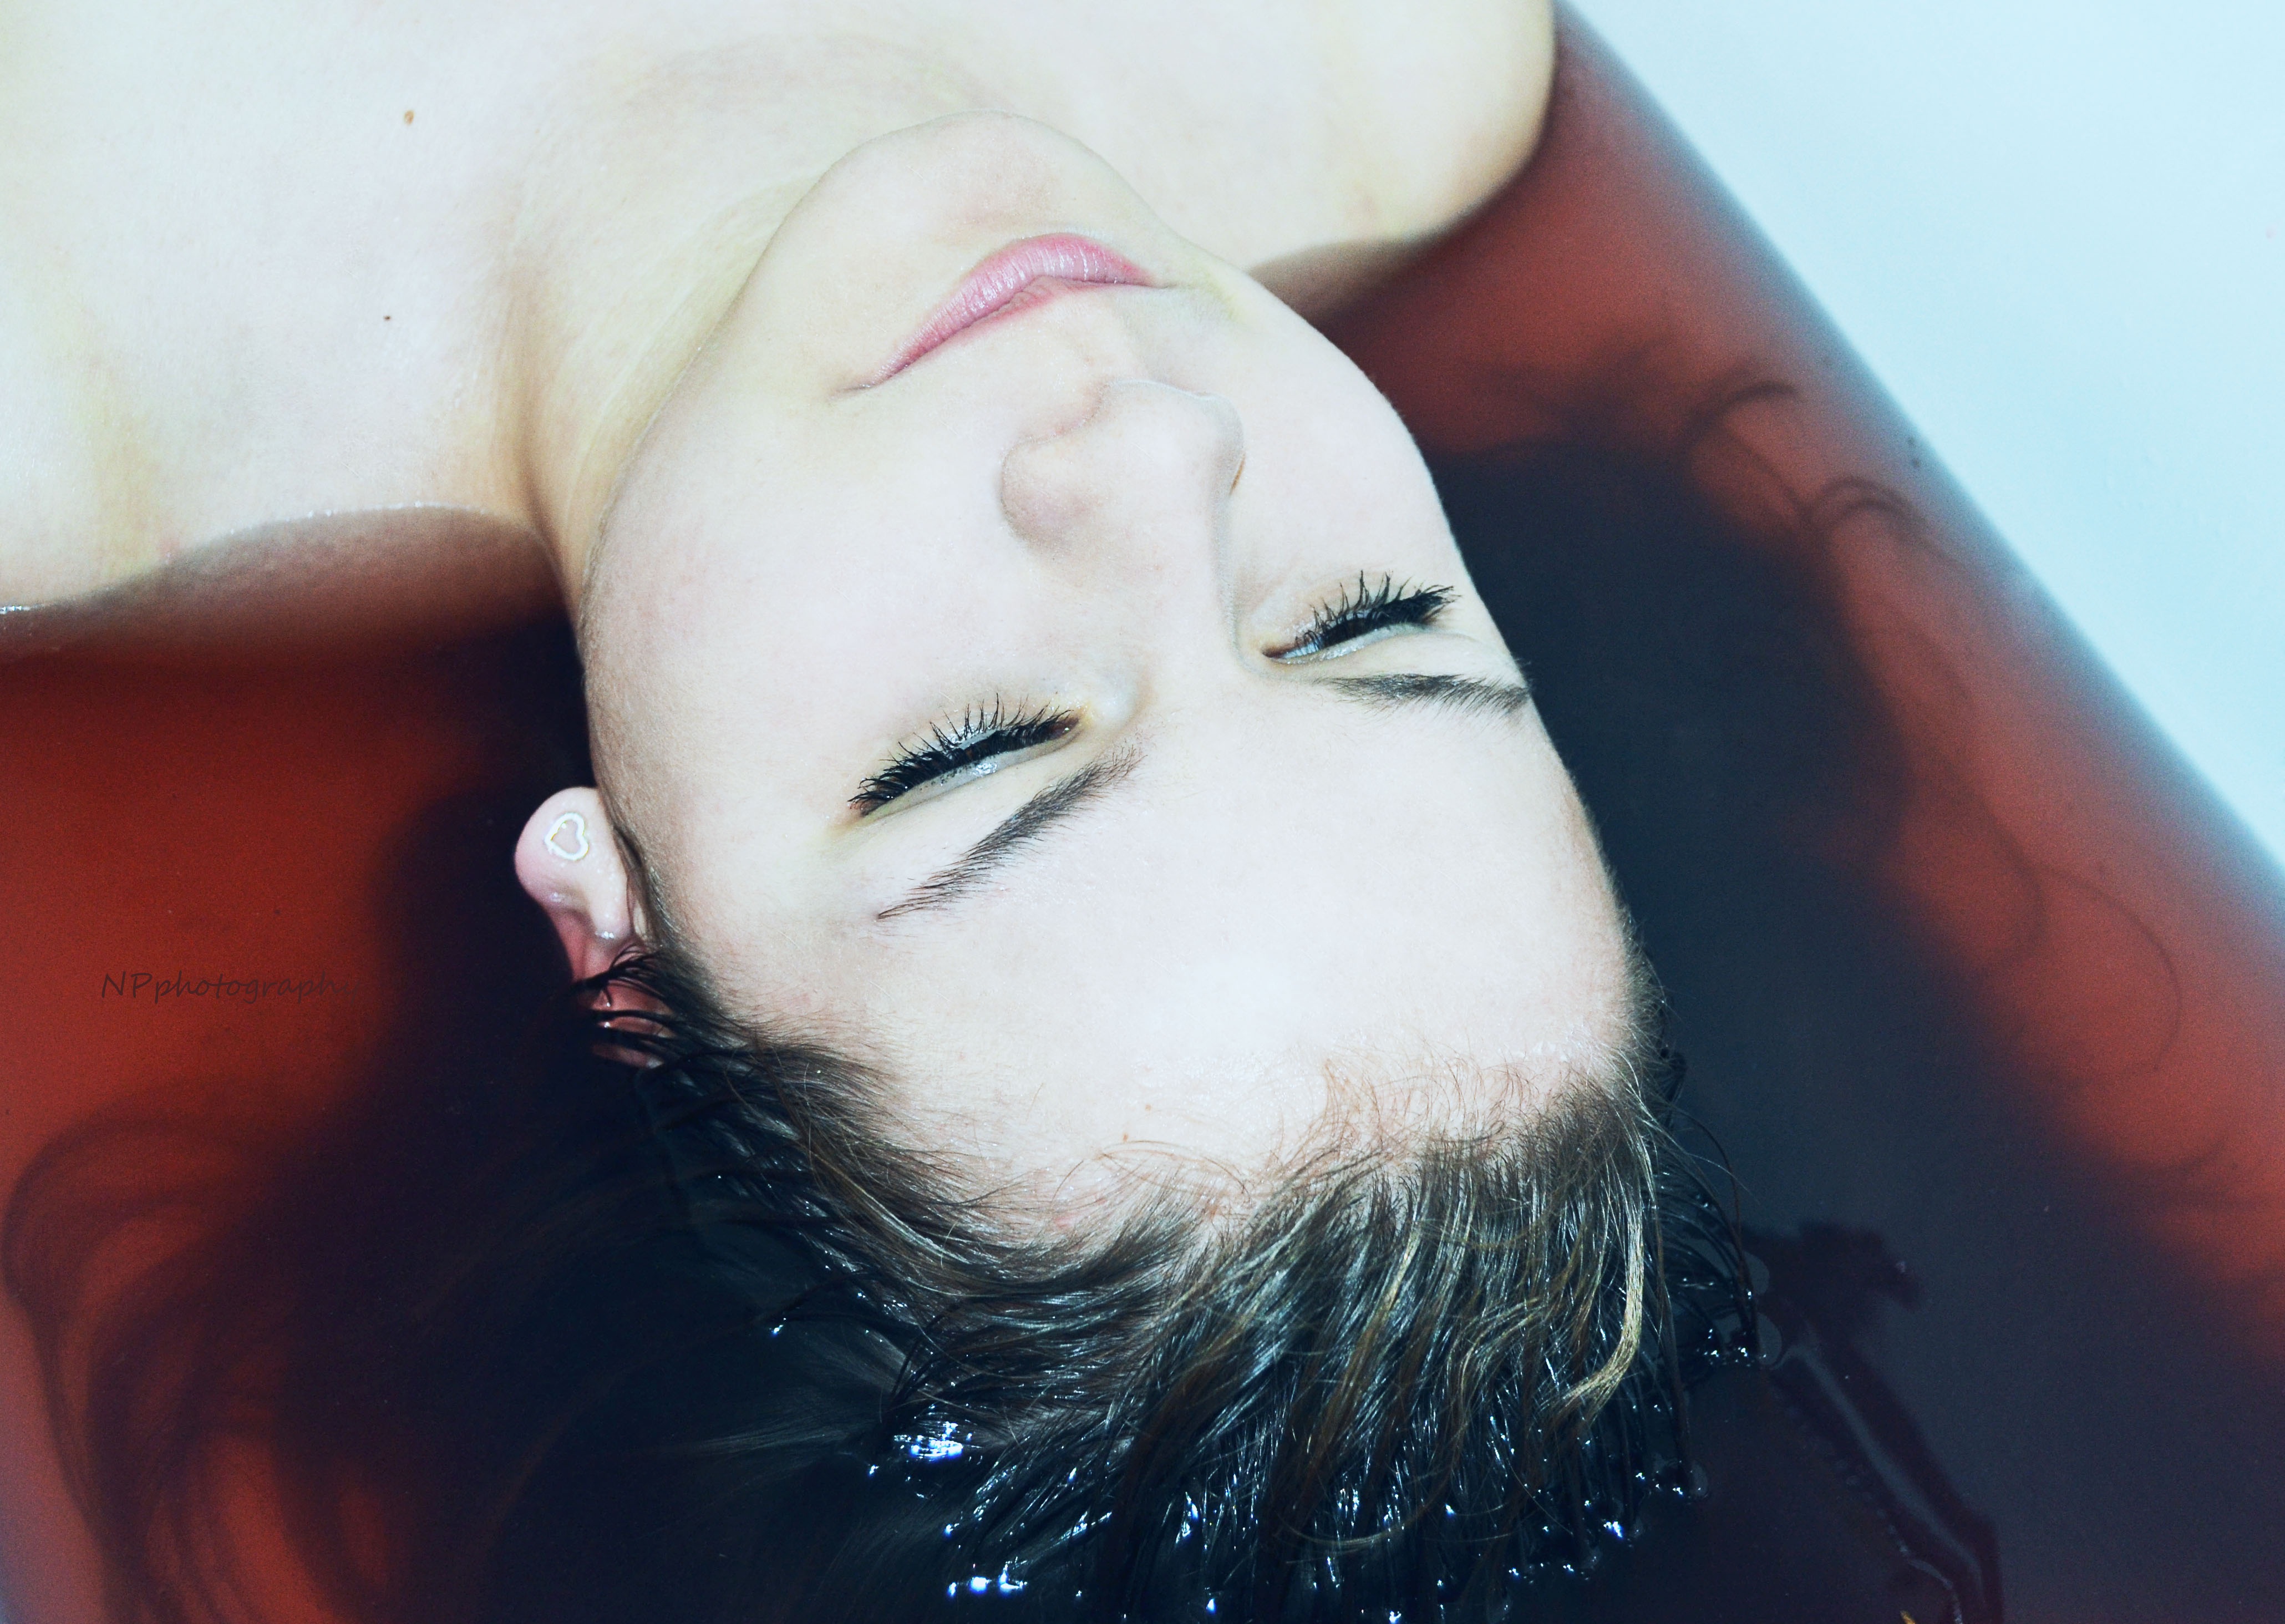
hand, girl, hair, white, photography, portrait, color, blue, facial expression, smile, close up, human body, face, nose, blood, eye, head, skin, beauty, organ, bath, emotion, portrait photography